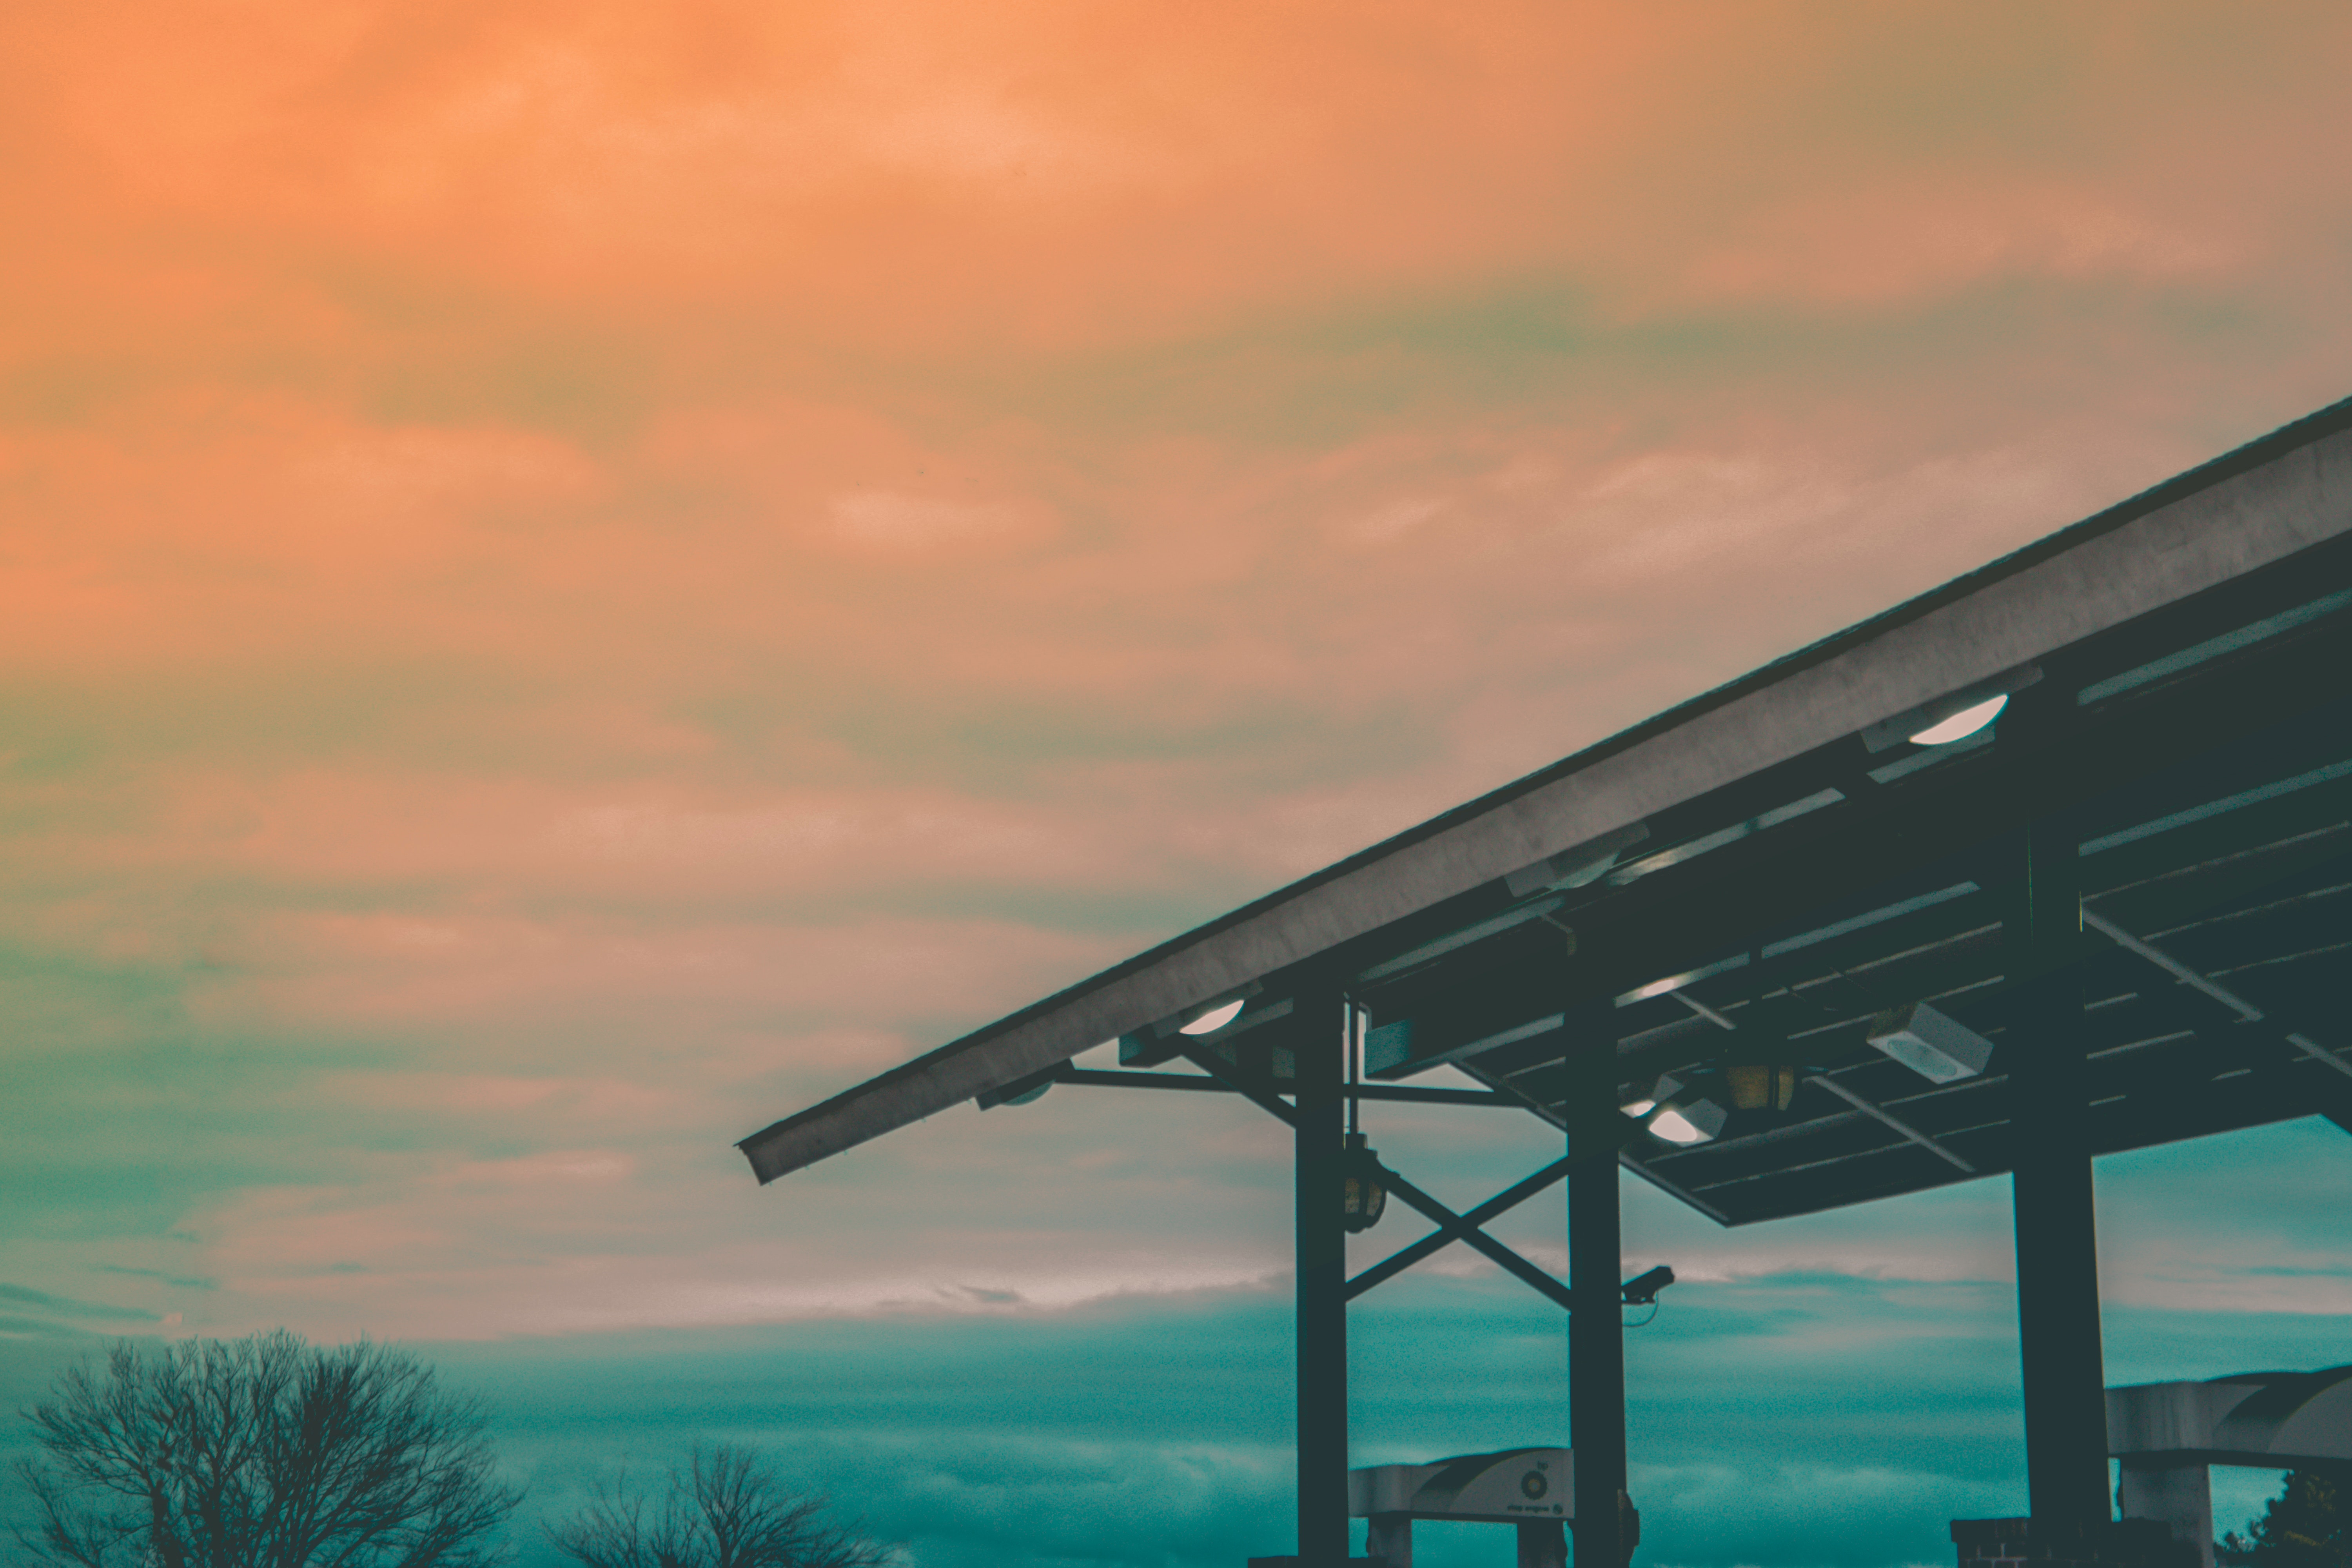
sky, cloud, evening, sunset, architecture, beam bridge, bridge, dusk